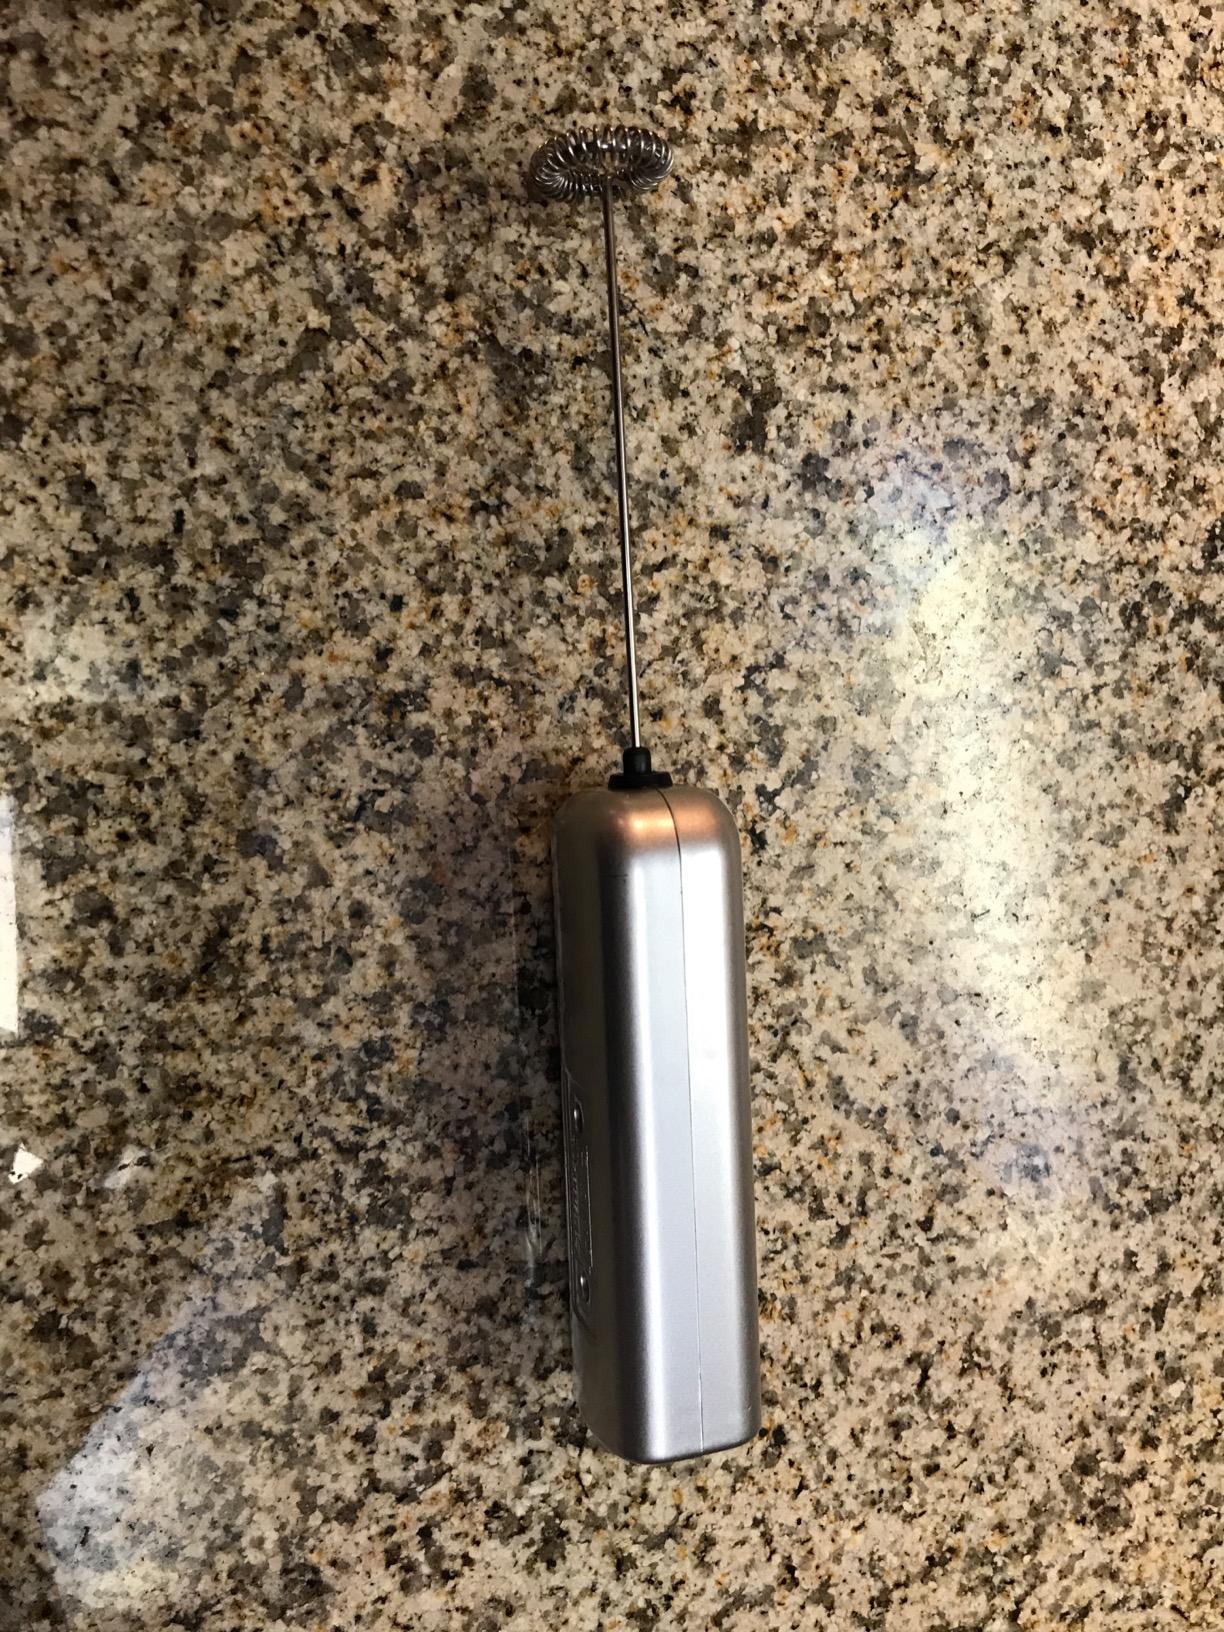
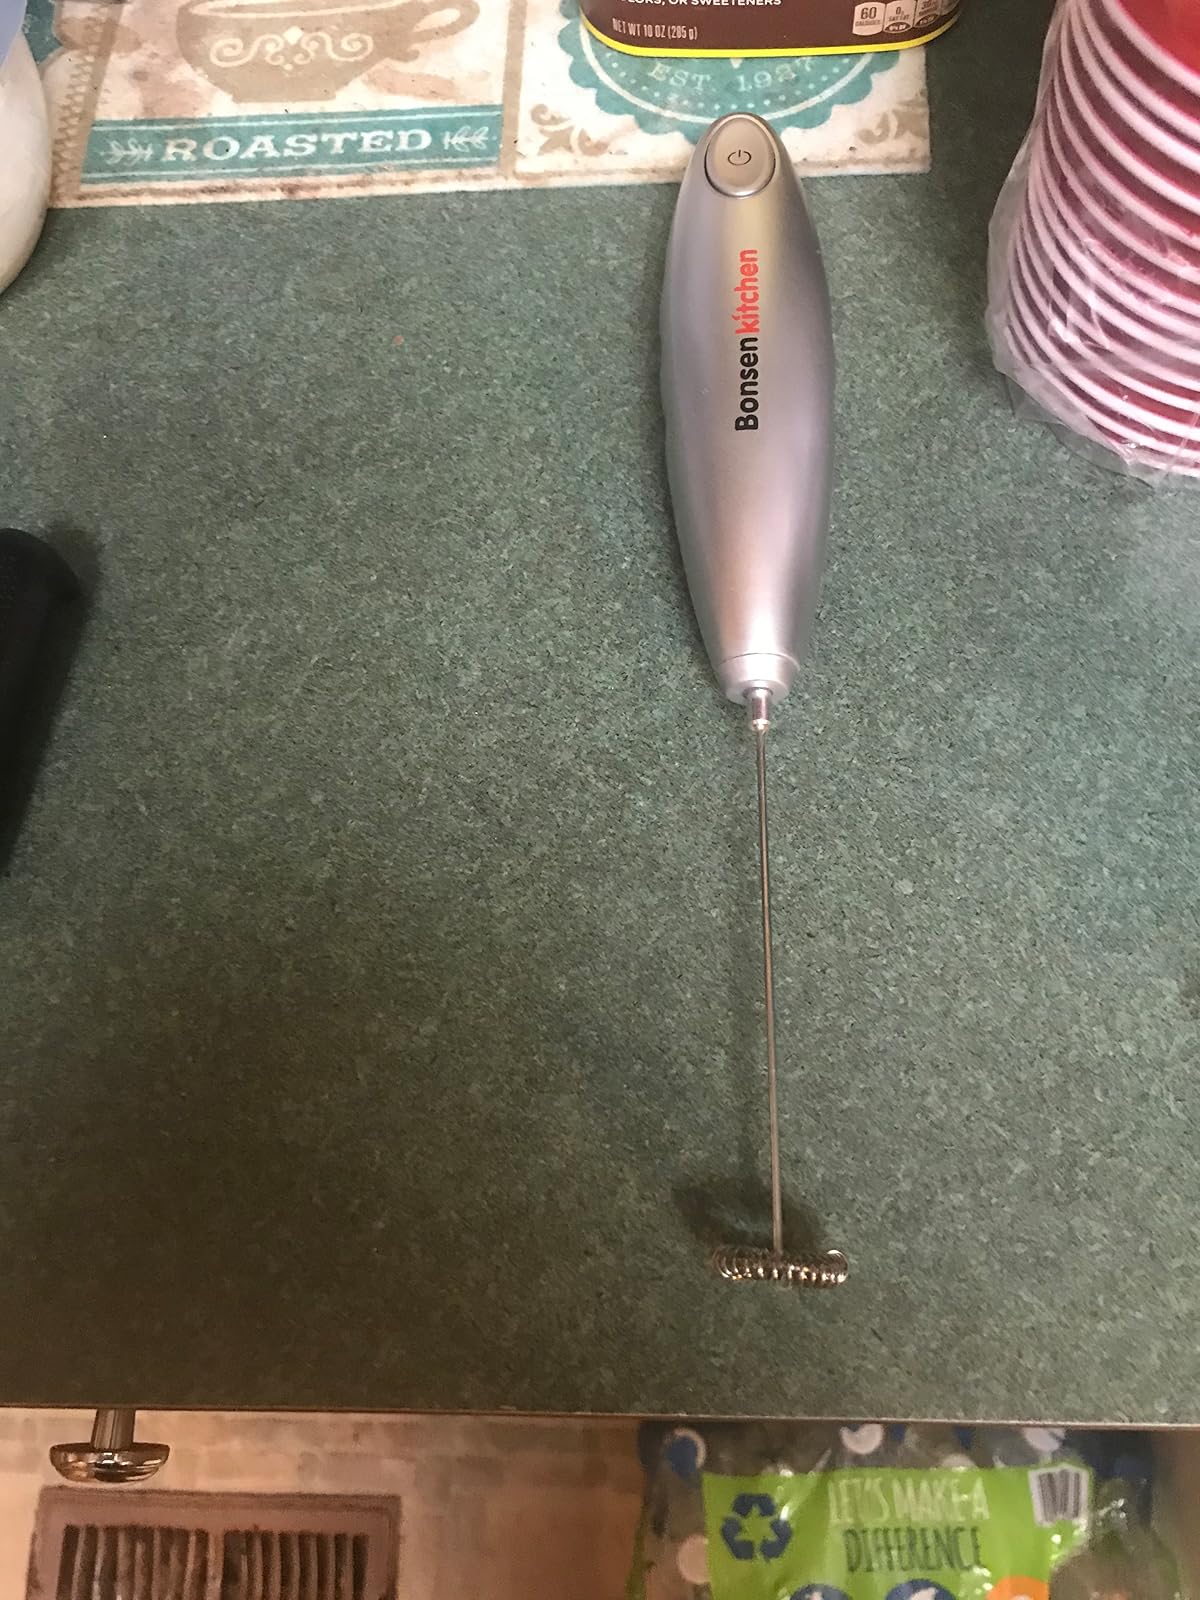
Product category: items_mixer
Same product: no